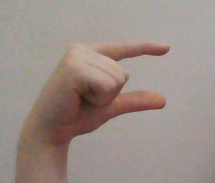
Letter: dal